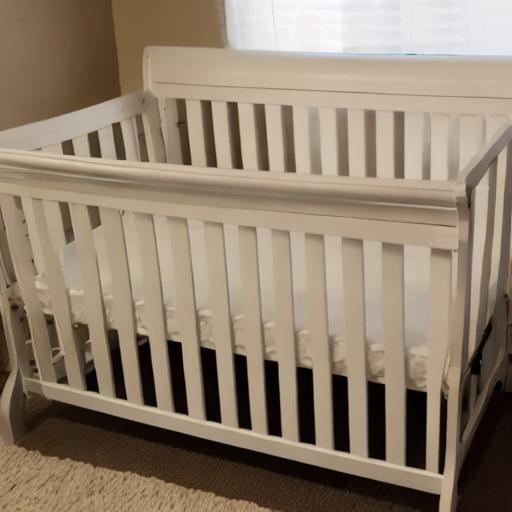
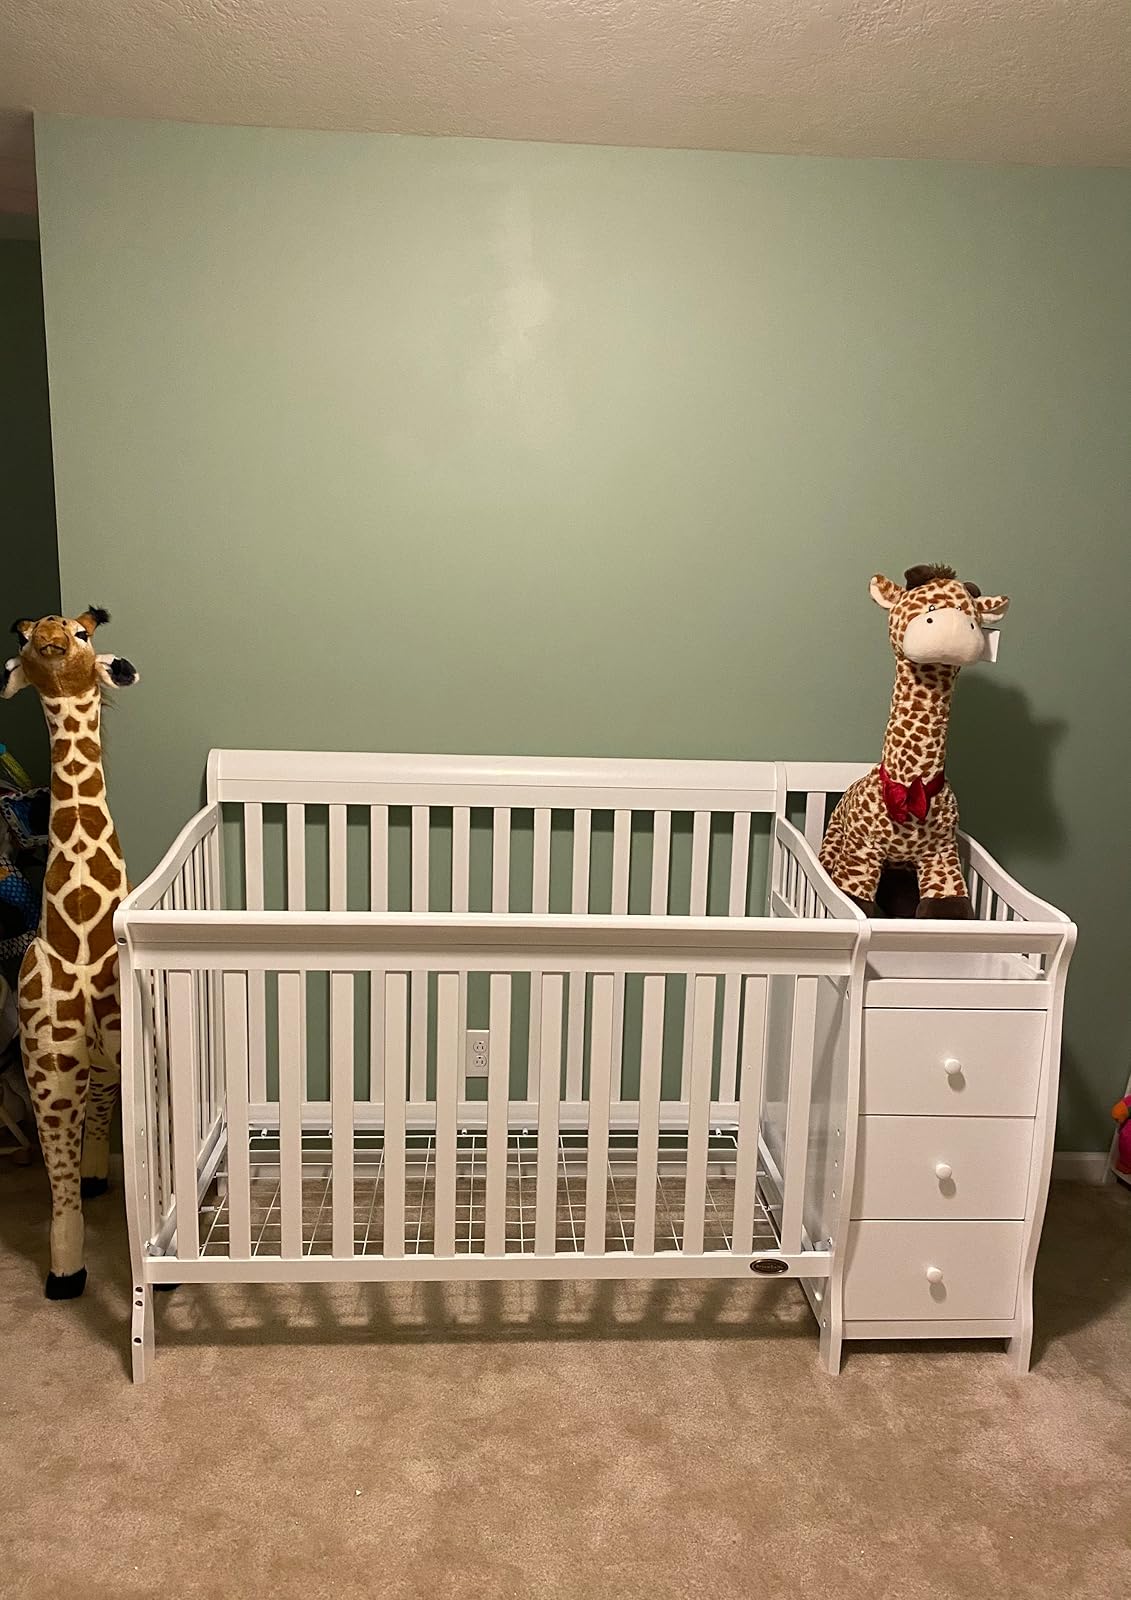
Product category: products_crib
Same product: no